Platelet storage pool deficiency

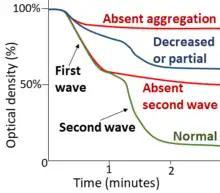
On for example optical densitometry, a first and second wave of platelet aggregation is seen, in this case for an ADP-initiated aggregation. The second wave is absent in platelet storage pool deficiency.

This condition may involve the alpha granules or the dense granules. Some common inherited disorders associated with each include the following: